Murder of Ofir Rahum

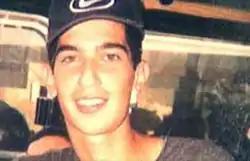
Ofir Rahum

Mona Awana, later arrested by the Israeli police, stated that on the day of the lynching of two Israeli soldiers in Ramallah in late 2000 by a Palestinian crowd, she decided to abduct an Israeli and murder him. Mona had been present at the Ramallah lynching, and said she was "excited" by what she saw. Soon after, she began contacting Israelis on the Internet. Awana chatted with several Israeli teenagers on chat rooms and engaged in an online romance with Rahum. In conversations over several months she pressed for a meeting in Jerusalem. When Rahum suggested a venue closer to his home, she claimed she had no car but promised to arrange for his return by 5 pm. Employing sexual innuendos, she persuaded him to meet her. Two days before the murder, she wrote, "You don't know how much I am waiting for Wednesday." When they met, she convinced him to accompany her to Ramallah.